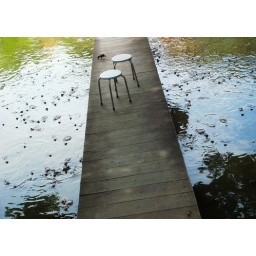
the dots in the water are turtles in hope of getting fed by us...